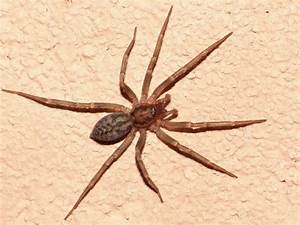
Label: ragno